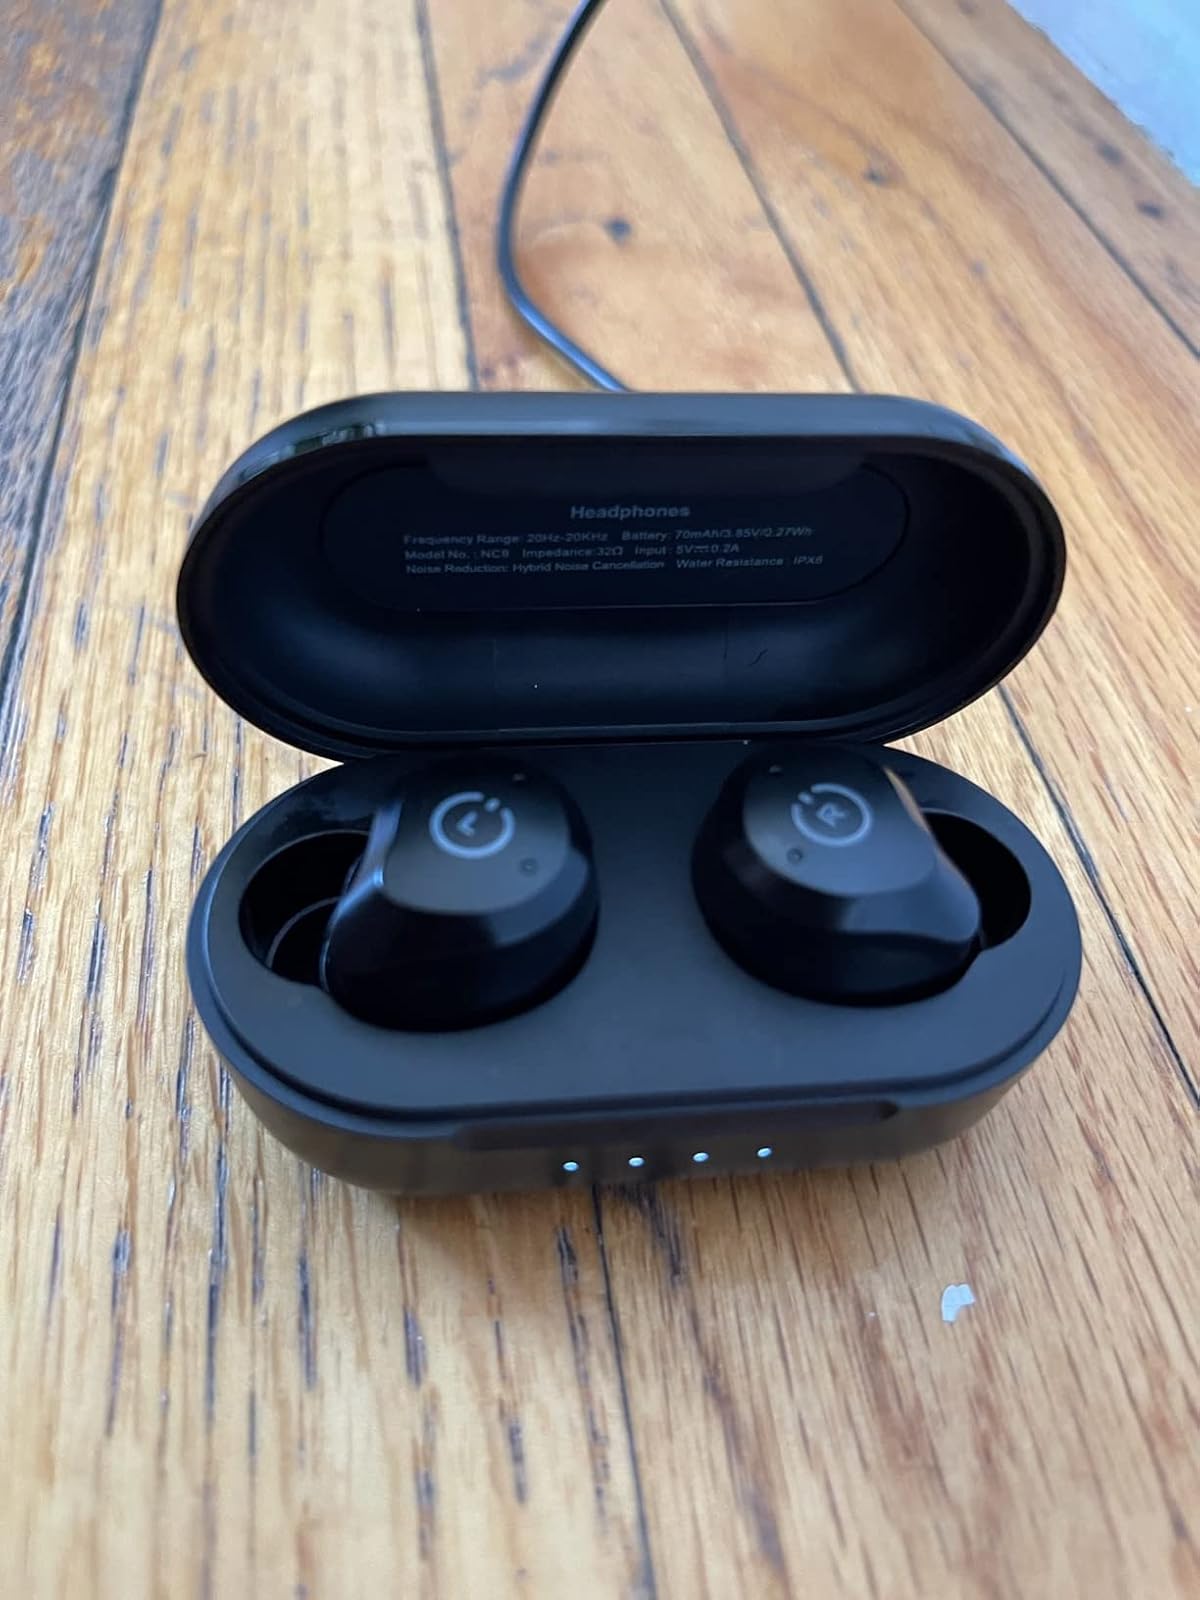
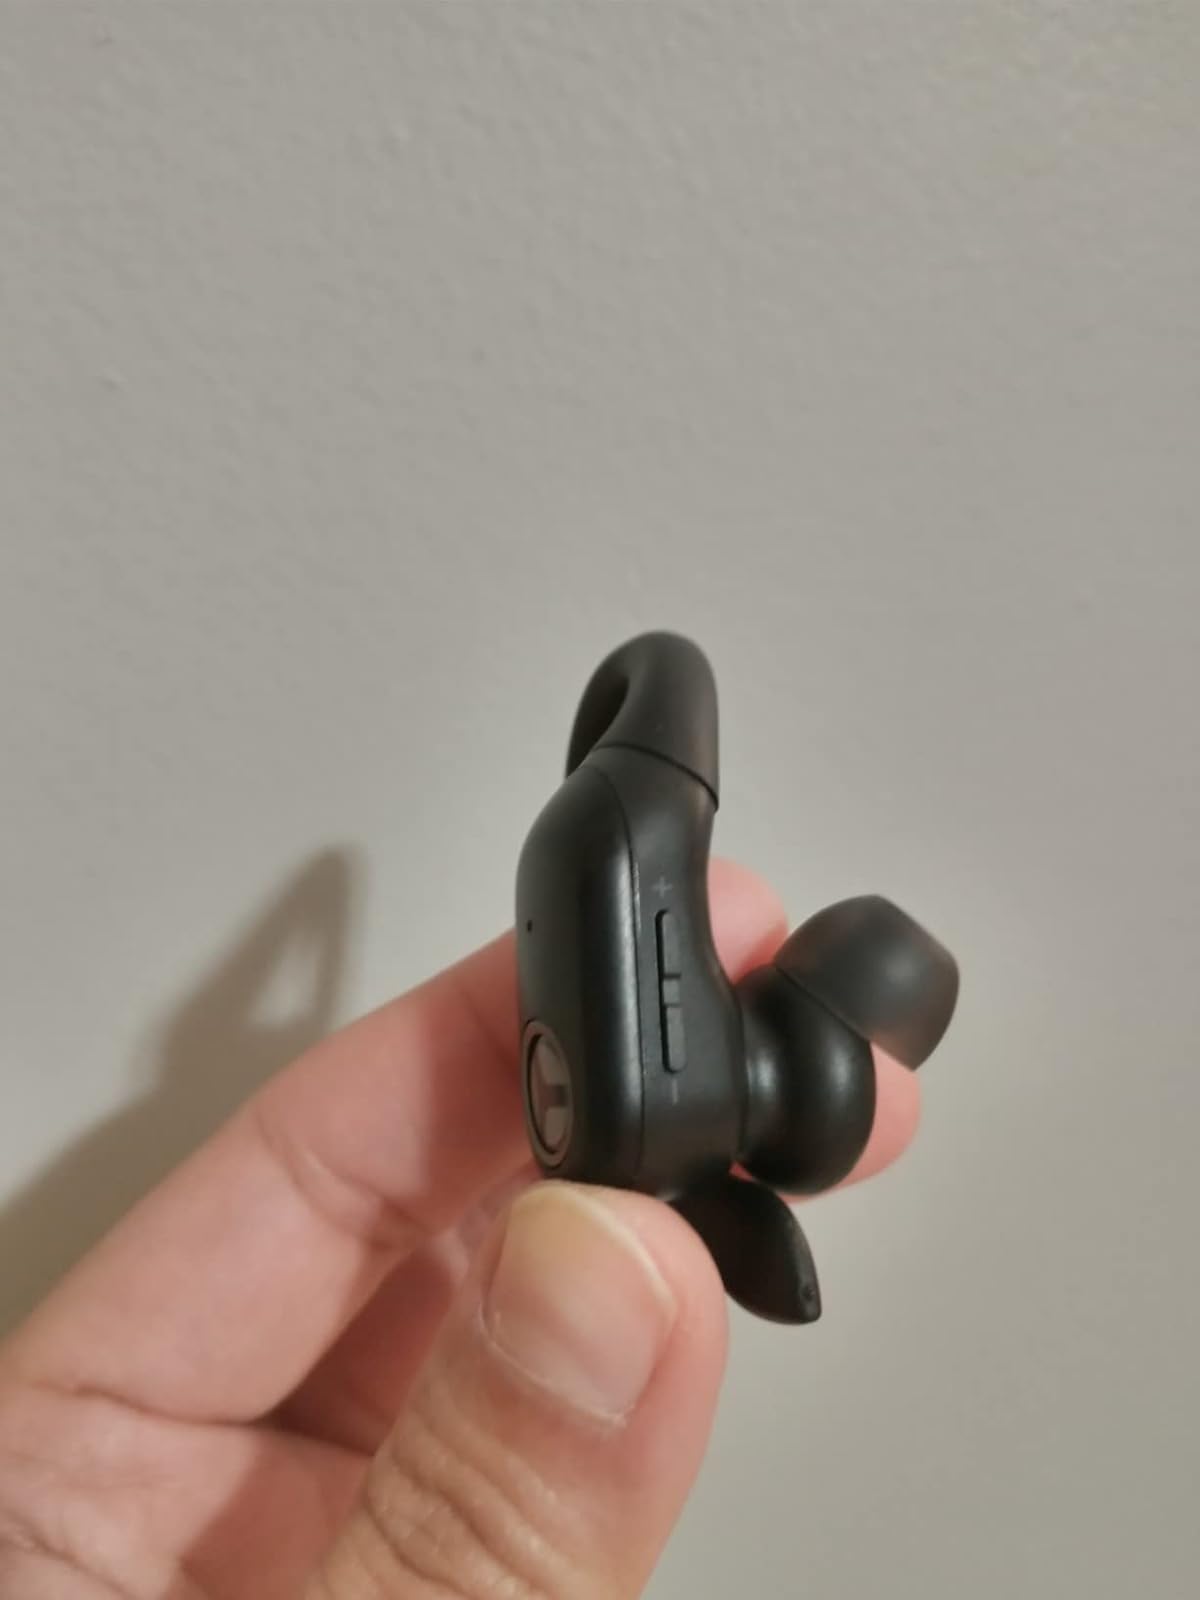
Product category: earbuds
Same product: no